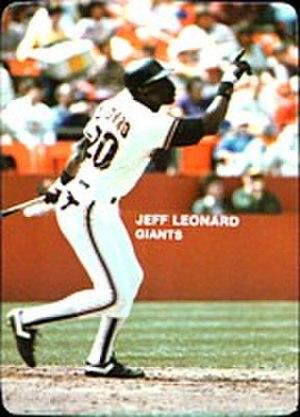
Jeffrey Leonard est un joueur de baseball ayant joué dans les Ligues majeures de 1977 à 1990 à la position de voltigeur.